Wanli Emperor

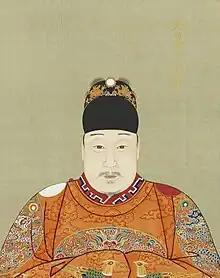
The Wanli Emperor in his middle age

After Zhang's death, a coalition formed between the emperor's mother, the grand secretaries, the Ministry of Personnel, and the Censorate to ensure efficient administration of the empire. This alliance was opposed by the opposition, who deemed it illegal. However, with the absence of a strong statesman in the Grand Secretariat, there was no one to bring the administration under control. Both the emperor and opposition officials feared the concentration of power in the Grand Secretariat and worked to prevent it. From 1582 to 1591, the Grand Secretariat was briefly led by Zhang Siwei and then for eight years by Shen Shixing. Shen Shixing attempted to find compromises between the monarch and the bureaucracy, while also tolerating criticism and respecting the decisions of ministries and the censors, but his efforts to create a cooperative and cohesive atmosphere were unsuccessful. In 1590, the Grand Secretariat's alliance with the leadership of the Ministry of Personnel and the Censorate fell apart, causing Shen to lose much of his influence. He was eventually forced to resign in 1591 due to his approach to the succession issue, which had lost him the confidence of opposition officials.